Thuraiyur

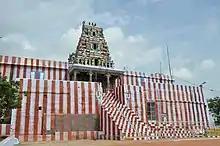
Perumal Malai Temple

Prasanna Venkatachalapathi Temple, situated on the Thuraiyur-Perambalur road, is the most prominent temple in the town. It temple is located at the top of Perumalmalai, which lies above ground level in the Pachamalai hills, from Thuraiyur in Tiruchirappalli district. The site is accessible via a mountain road. The temple is believed to have been constructed by the grandson of Karikala Chozhan. The kings were later named Karuppannar and Veeraswamy and they are worshiped at the temple. Thousands of devotees take part in the Girivalam (circumambulation around a mountain or hill) procession around the Perumalmalai hillock on all full-moon days. In the Tamil month of Puratassi, Saturday is very popular. Many devotees from different places come to worship. The buildings are up to 1800 years old and include one of the remaining examples of Chola temple construction. The temple contains the "Sabthasvara thoongal", the seven musical pillars that produce musical sounds when banged. It is also called South Tripathi because where this temple is located on mountain also contains seven hills like Thirumazha Tripathy.